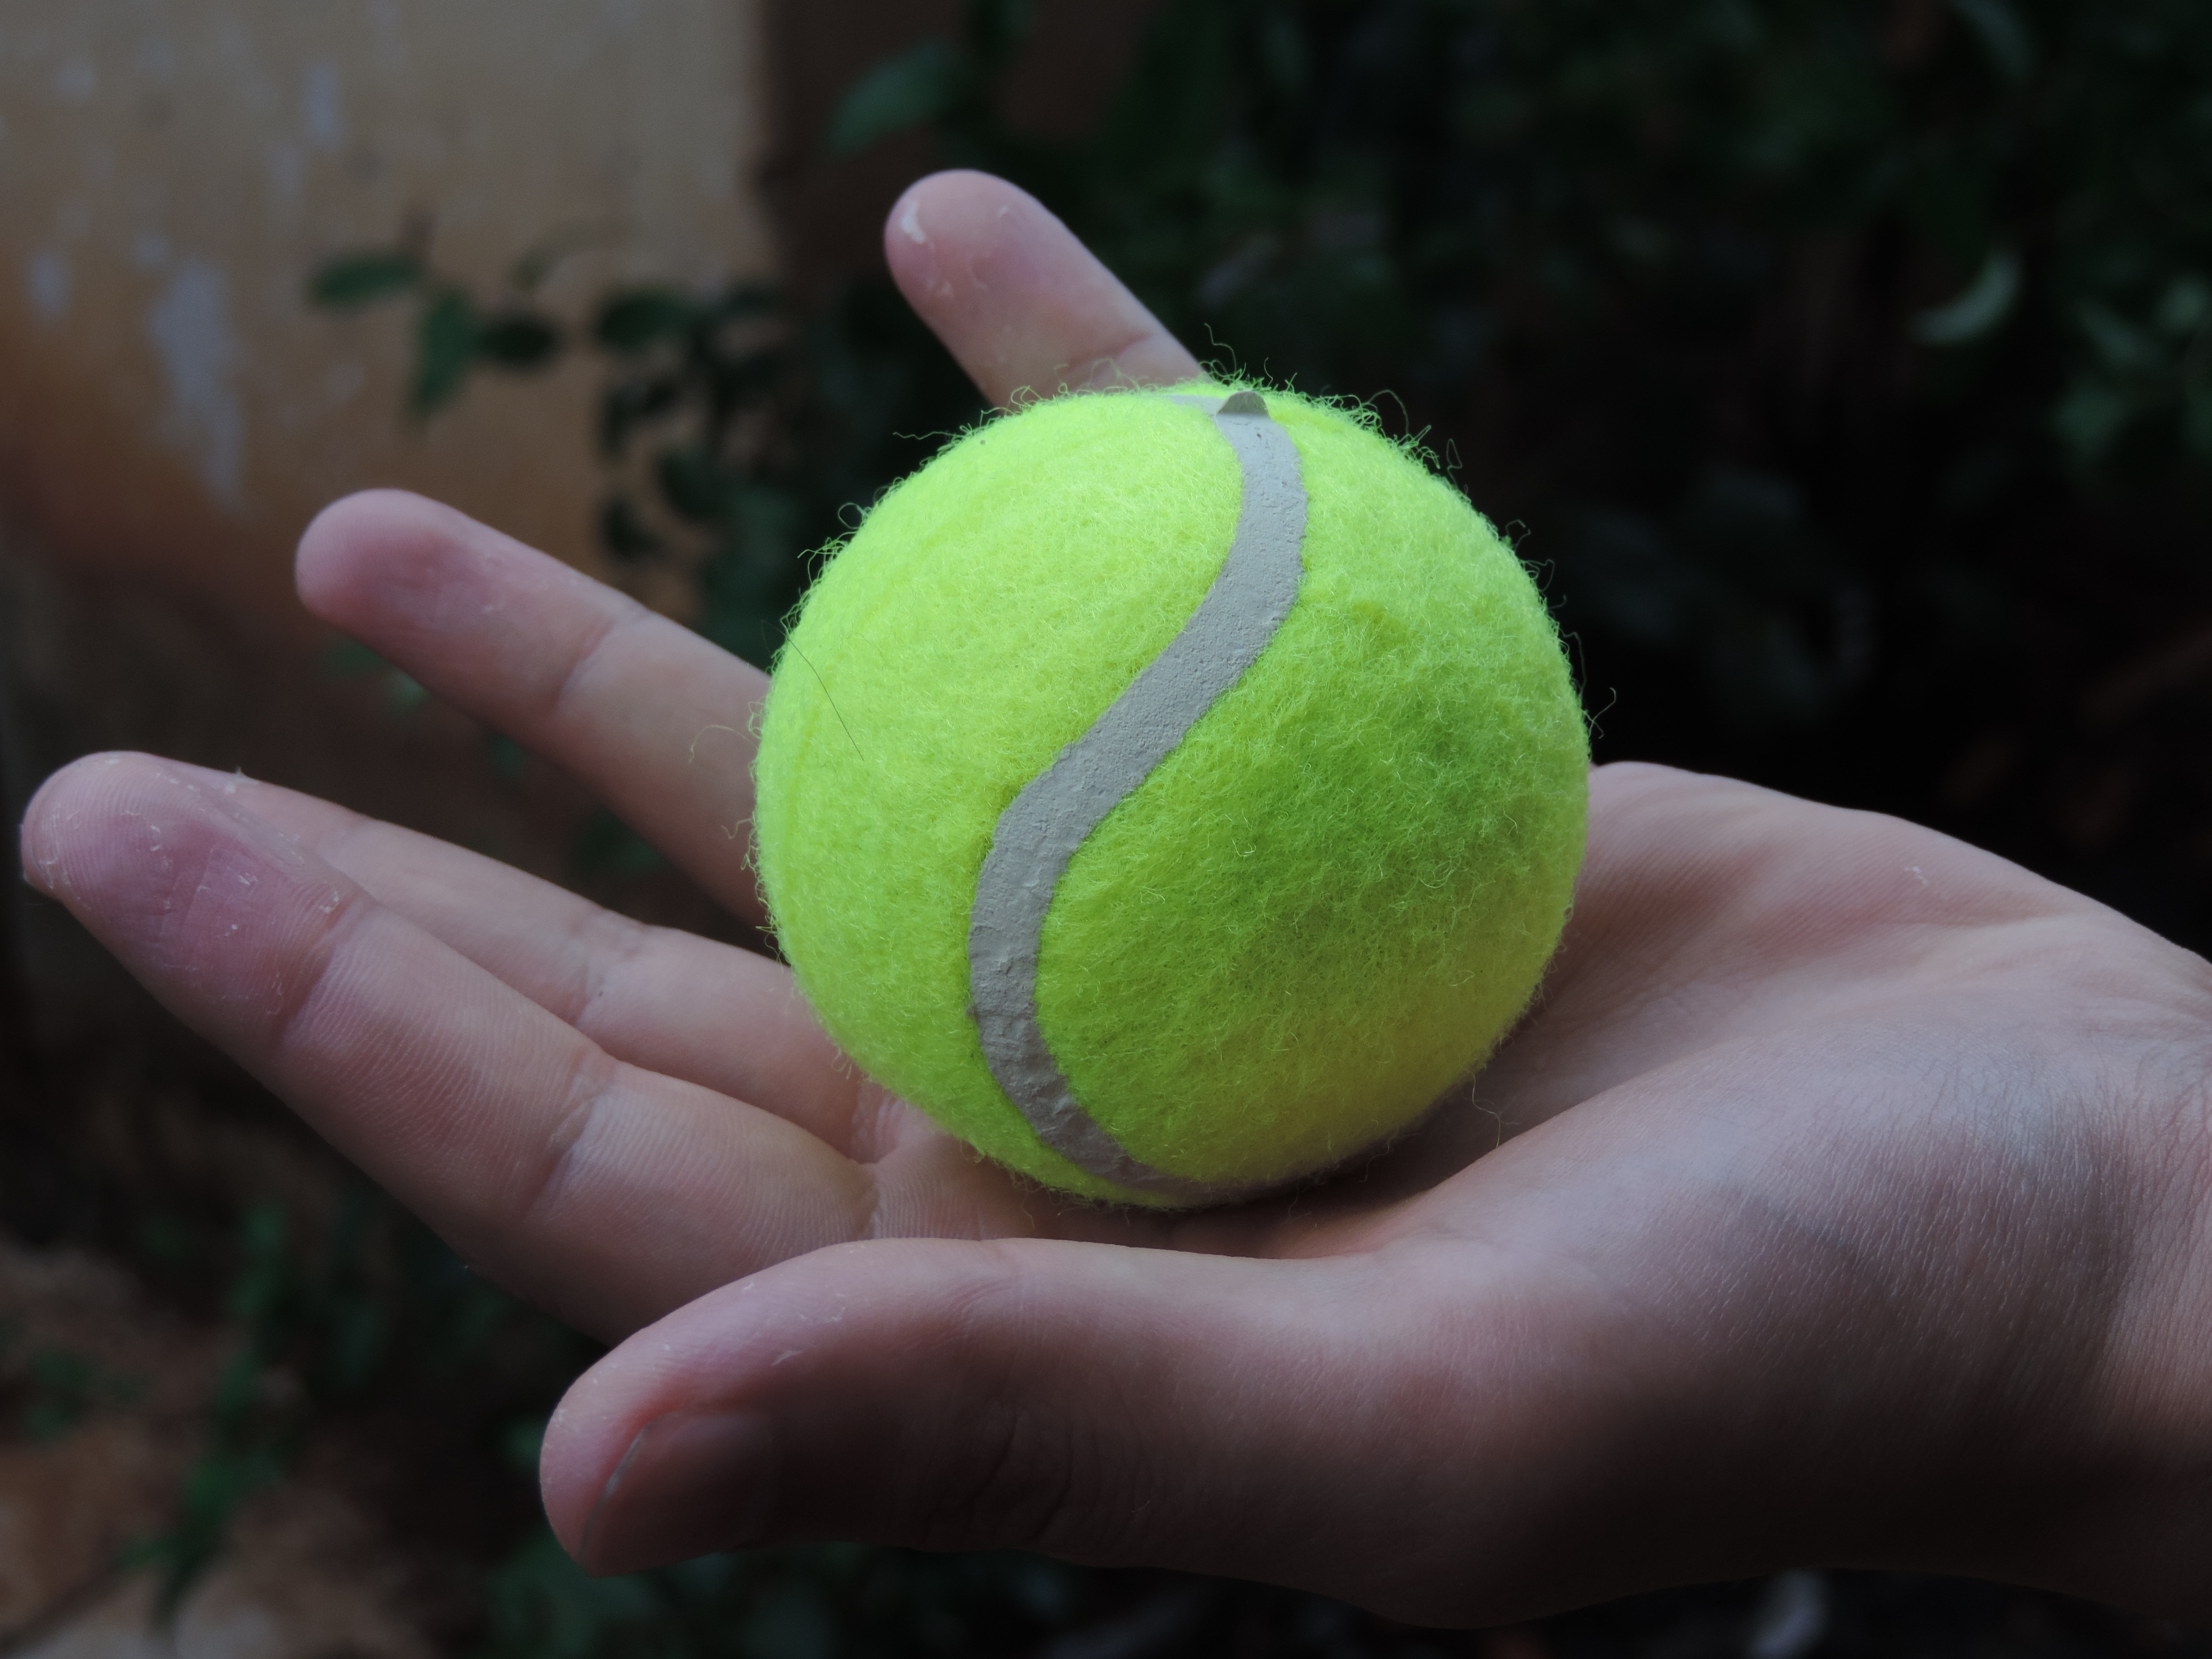
hand, food, green, produce, sports equipment, tennis, ball, macro photography, tennis ball